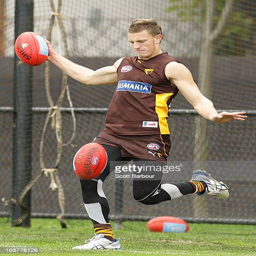
australian rules footballer kicks the ball during a training session